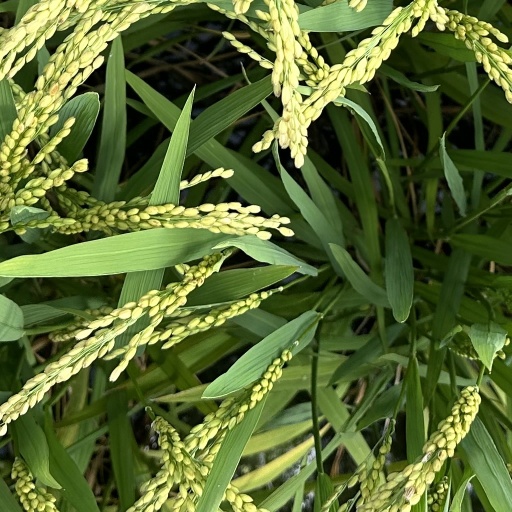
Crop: rice